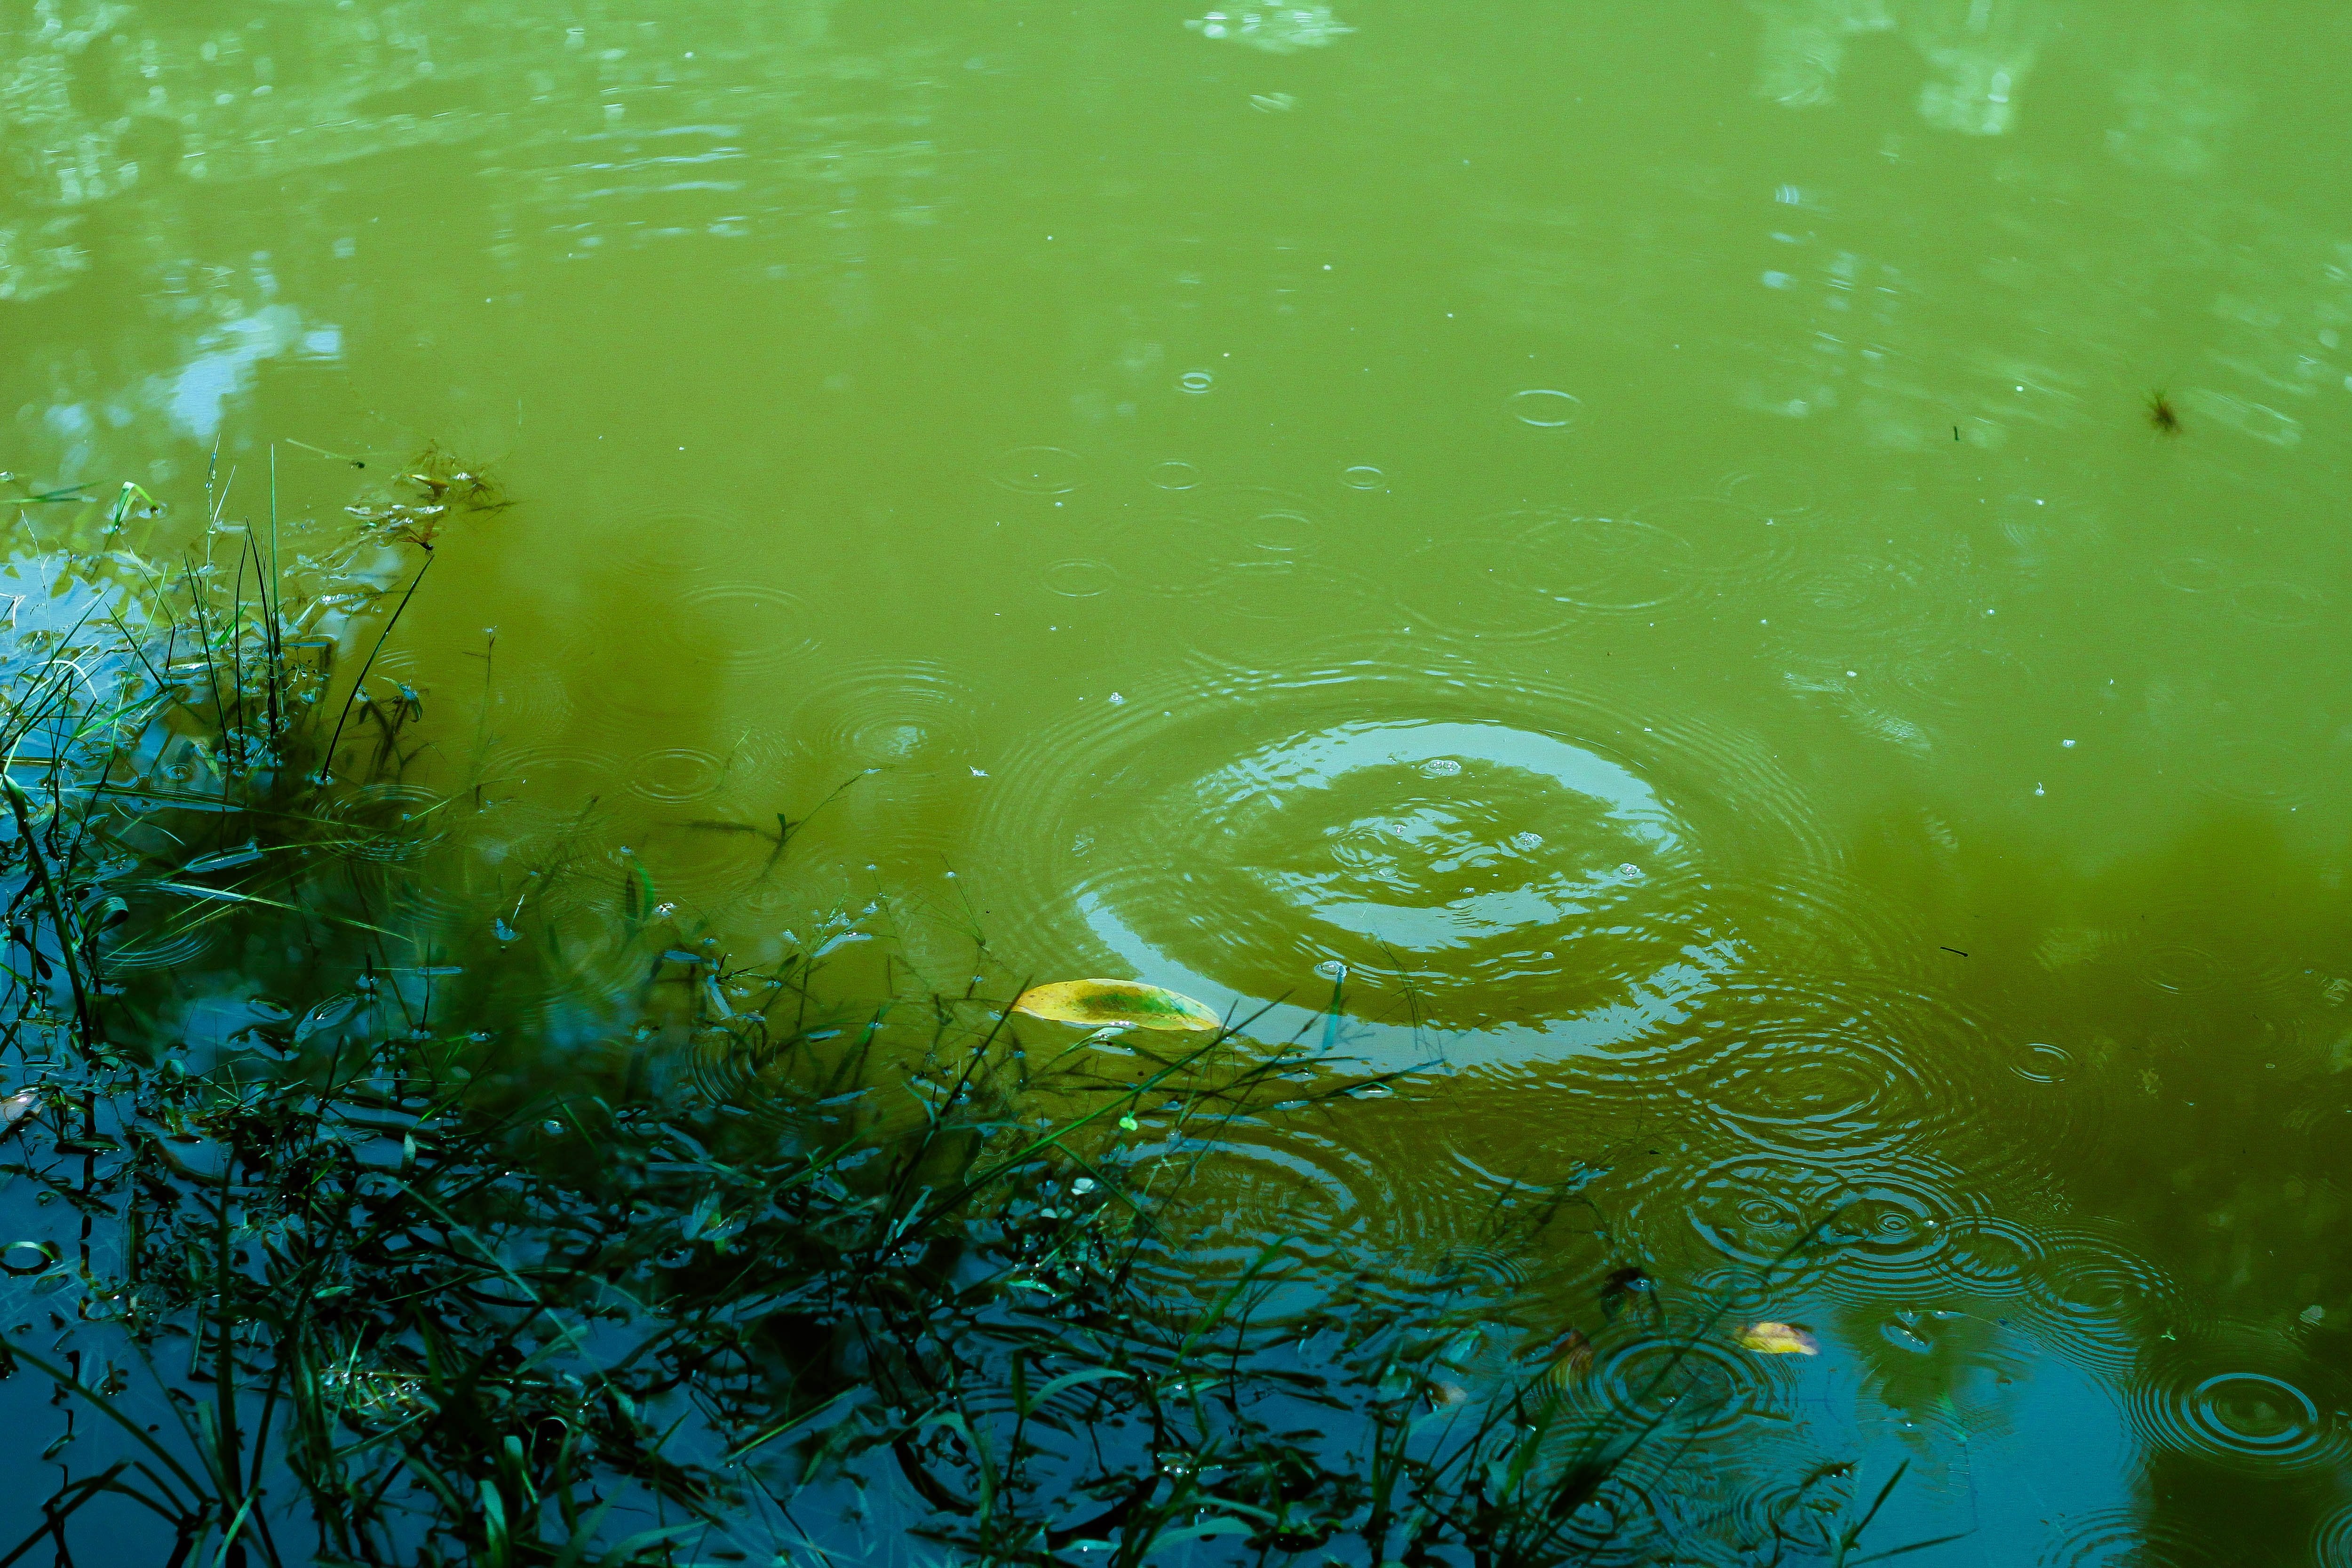
sea, water, nature, sunlight, leaf, wave, flower, underwater, green, reflection, seaweed, algae, inspiration, sustainability, macro photography, poetry, green algae